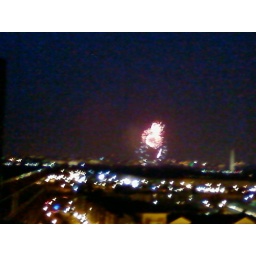
From the roof of my building in Arlington, VA